La Sagrera

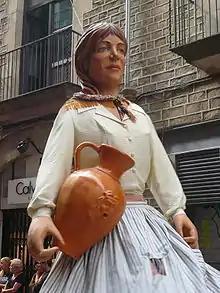
The giant Sagrerina

Since 2003, La Sagrera has had a "gegantera group". The so-called "gegants", which translates as "Giants", are a popular folk that amuse children throughout Catalonia. A gang of such giants is found in La Sagrera.